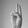
ASL letter: U